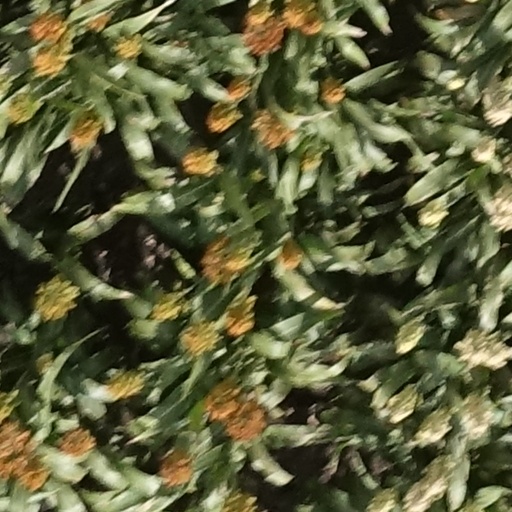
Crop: sorghum